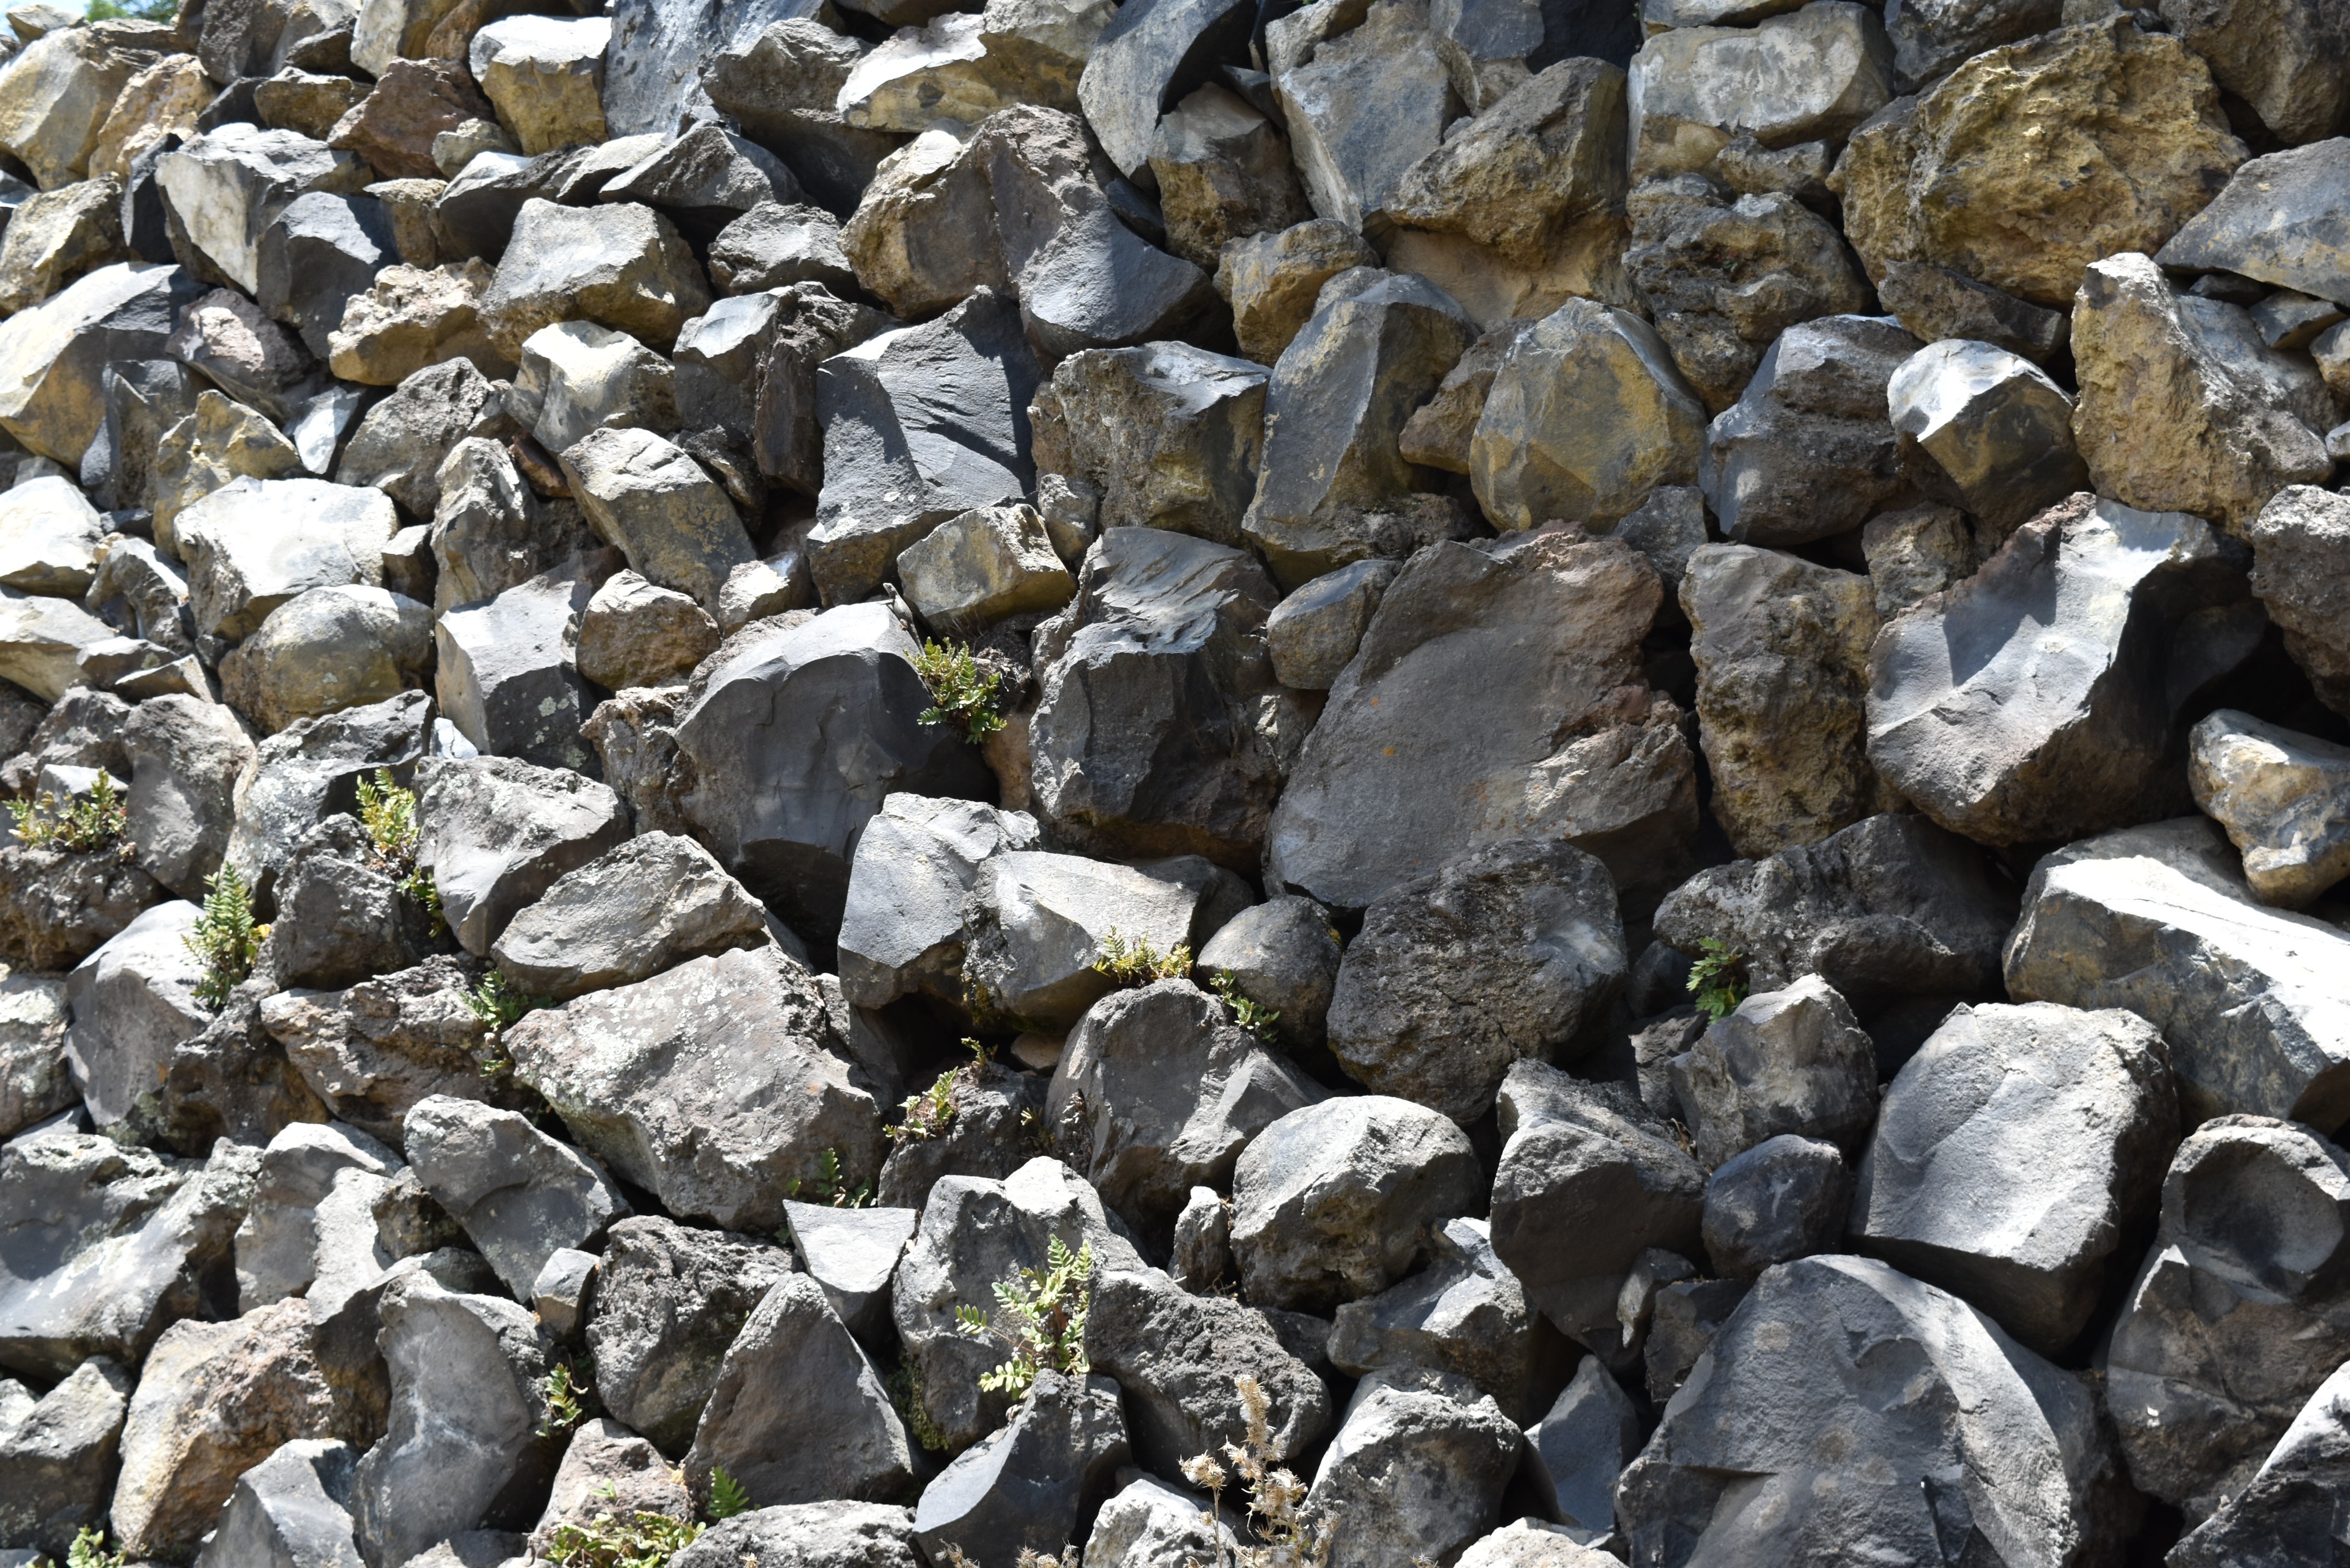
rock, texture, pebble, stone wall, material, stones, rubble, geology, gravel, boulder, bedrock